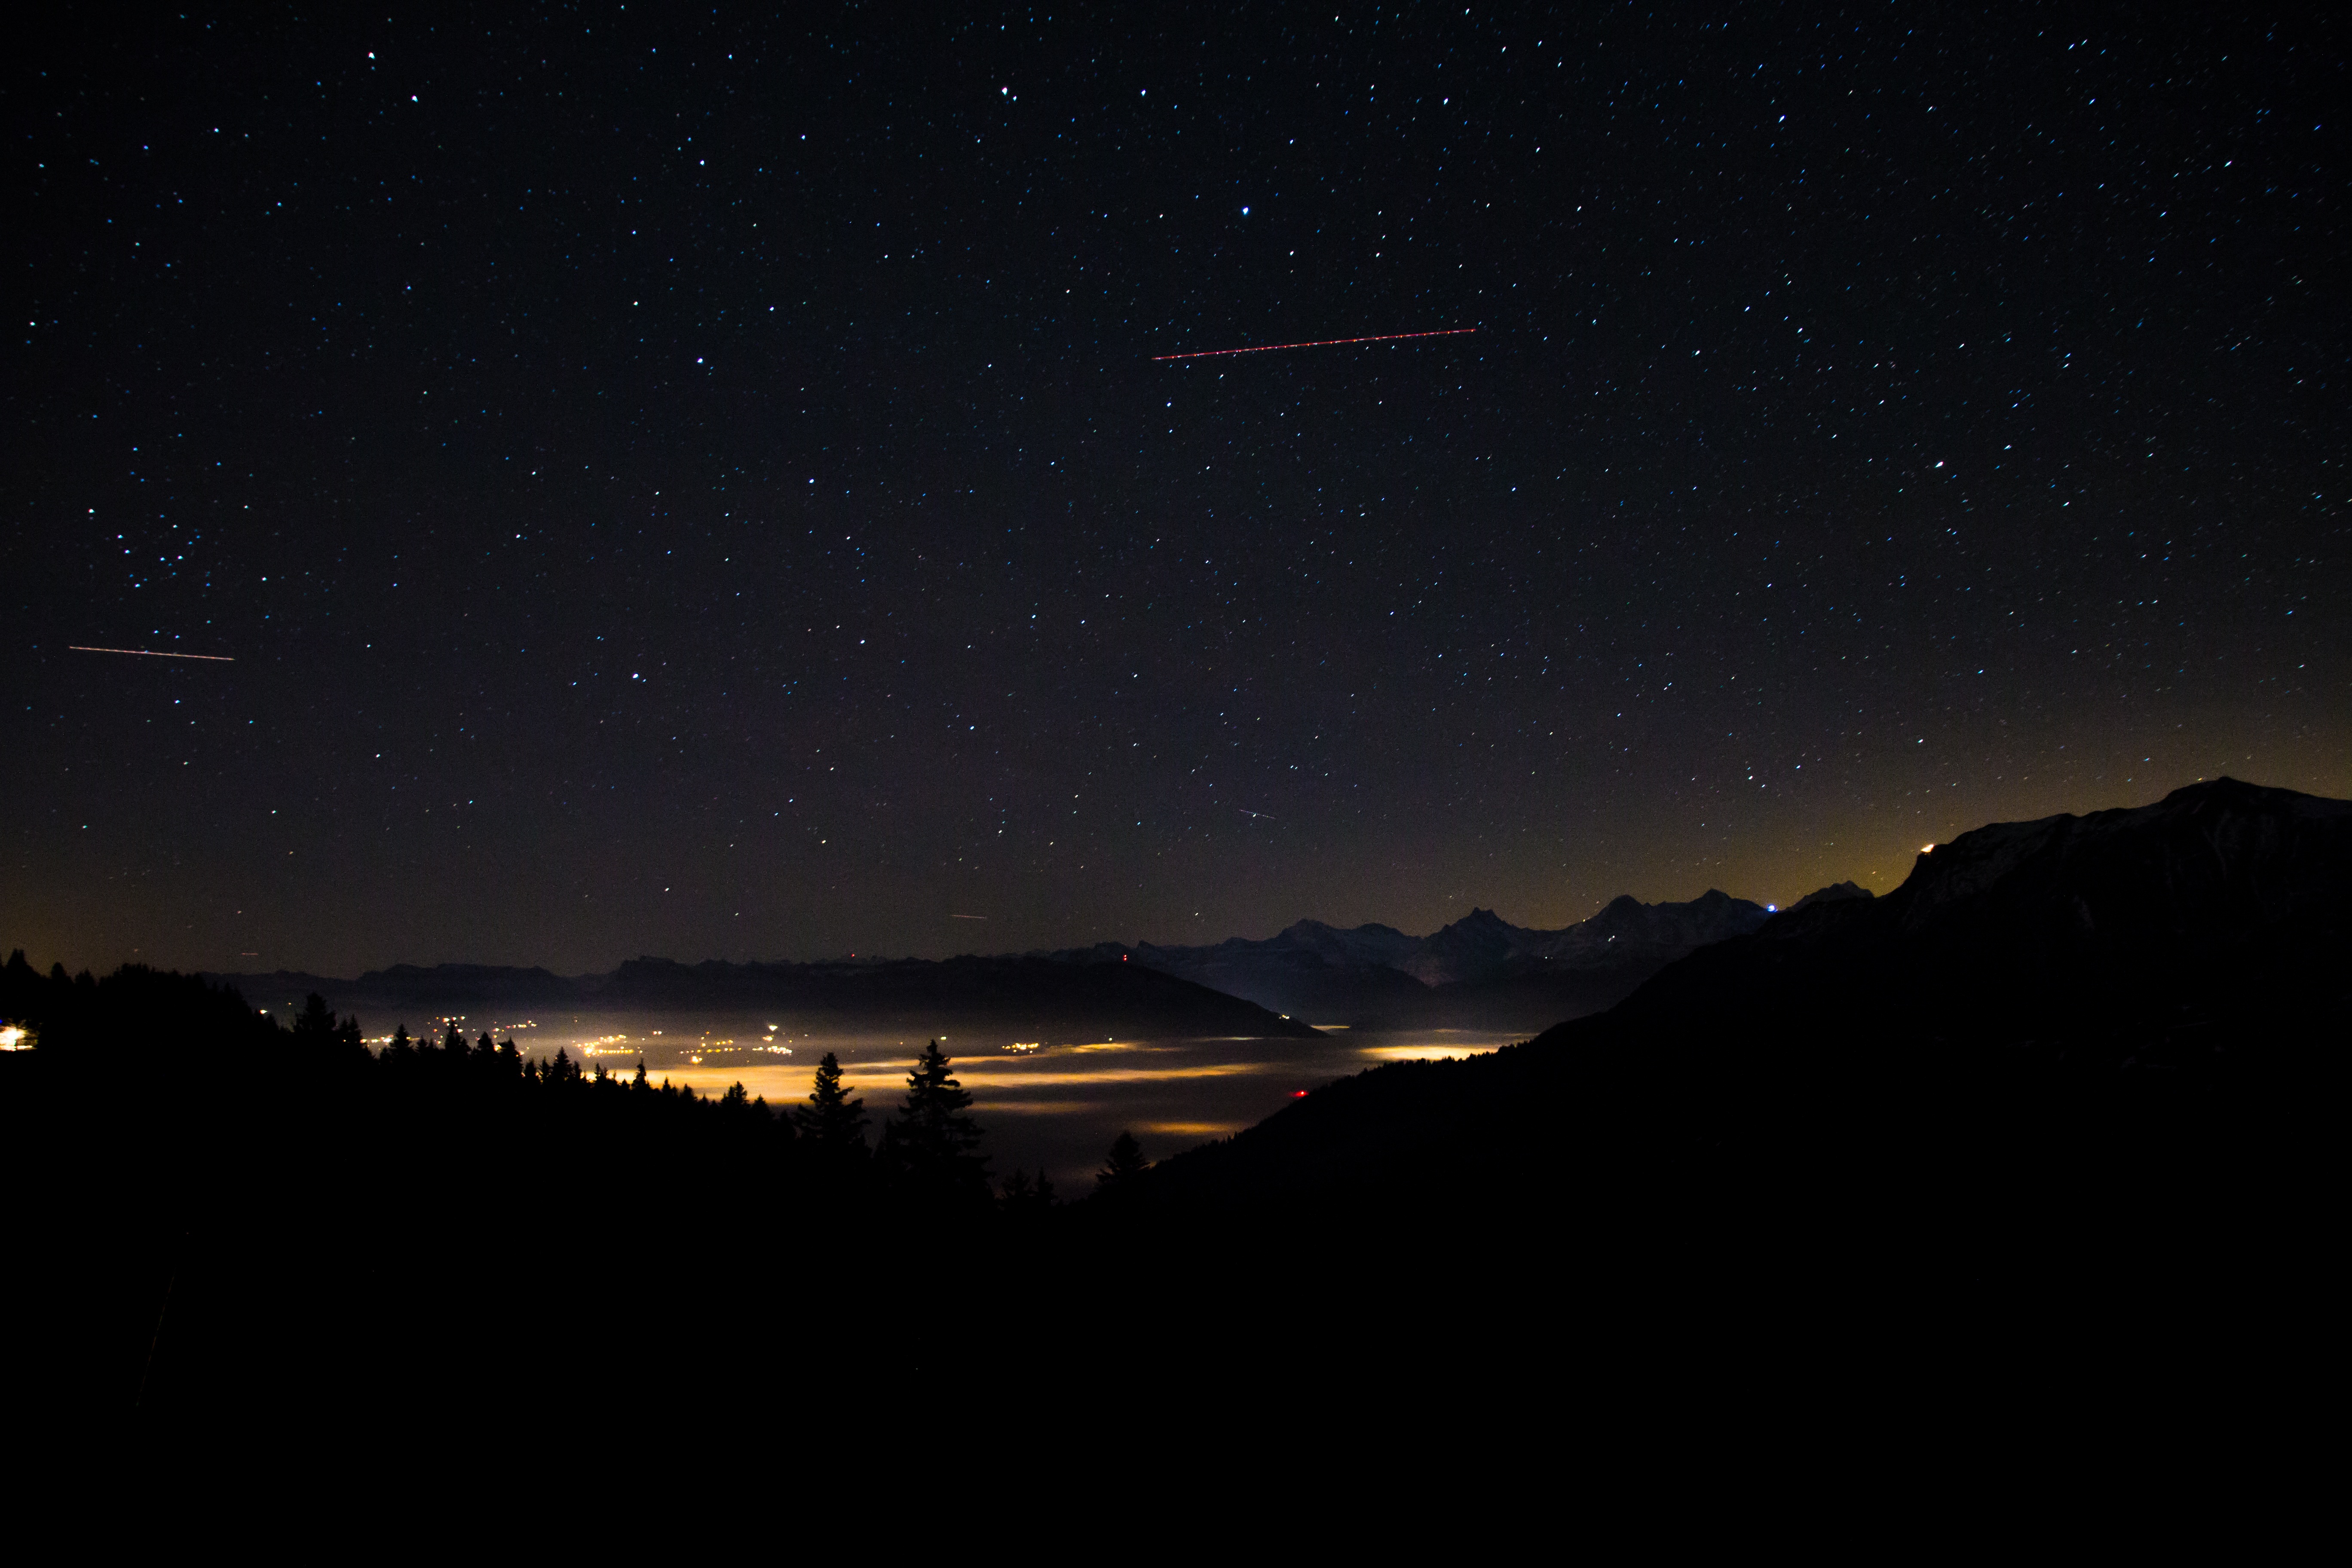
light, sky, fog, night, star, milky way, dawn, city, atmosphere, dusk, evening, twilight, space, darkness, galaxy, moon, long exposure, moonlight, astronomy, universe, starry sky, switzerland, all, astro, midnight, lake thun, astronomical object, thun, atmosphere of earth, gantrisch, gurnigel